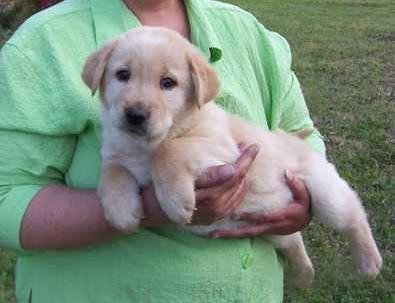
dog